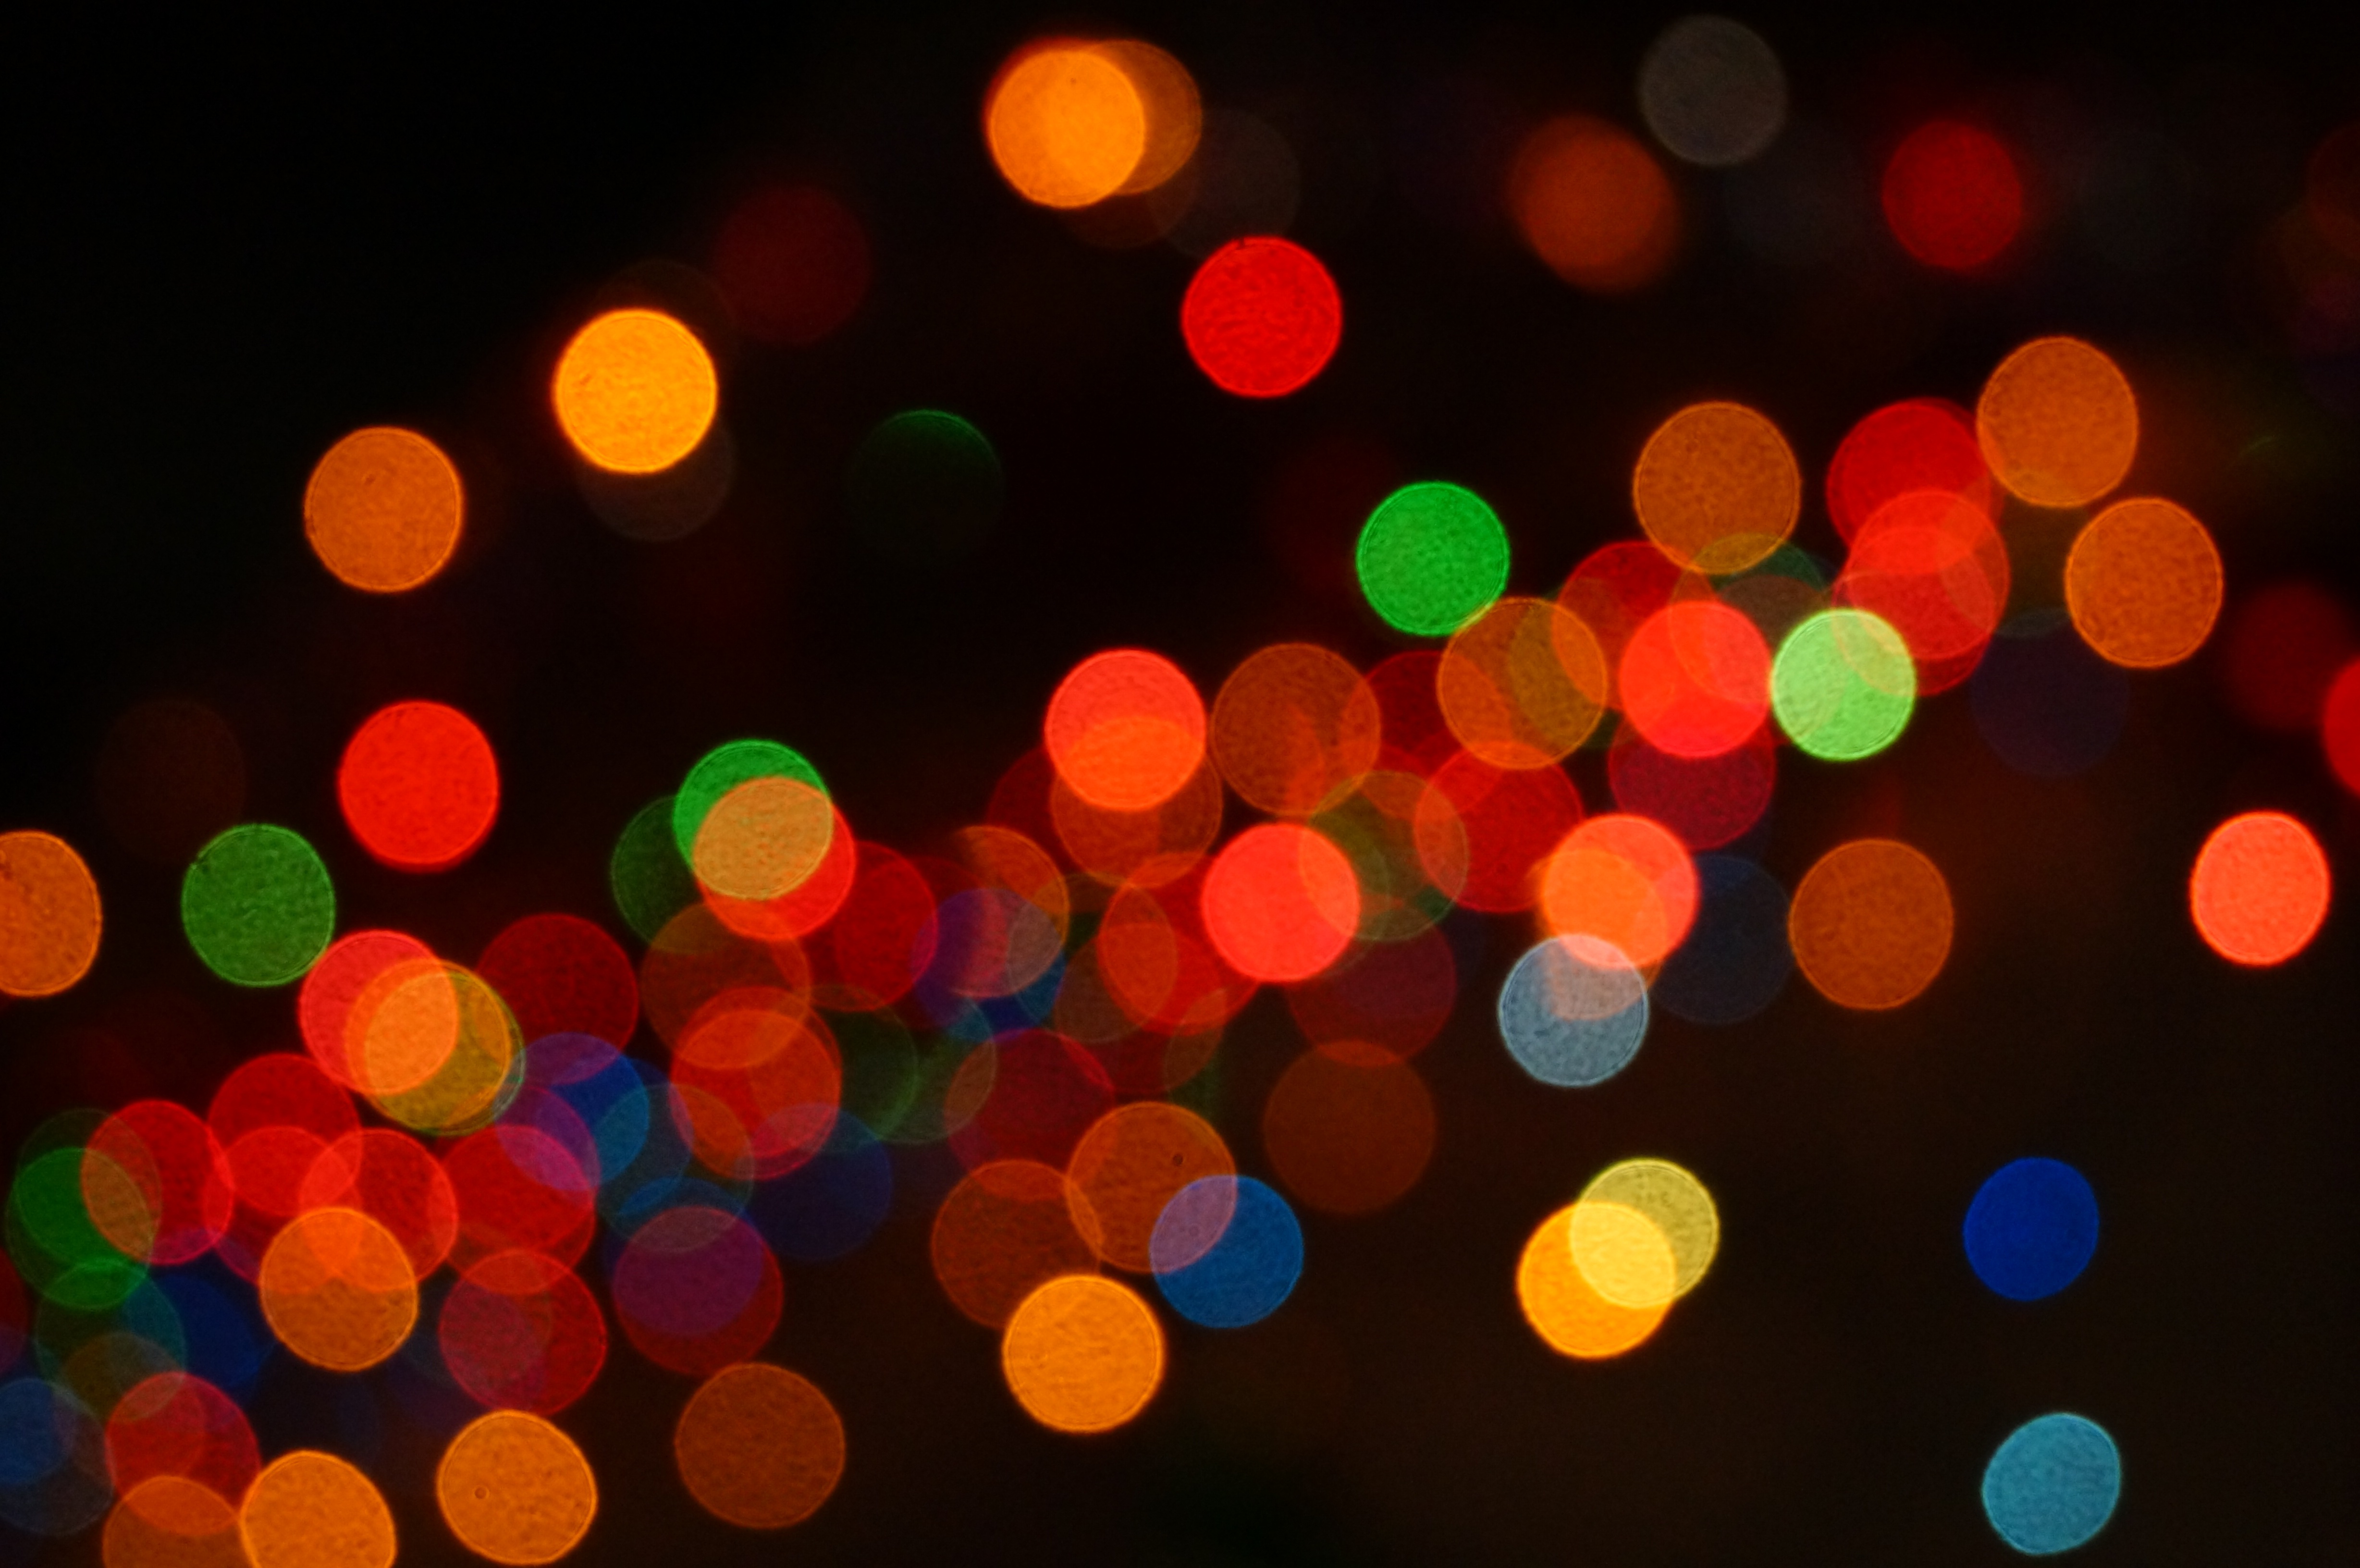
light, bokeh, night, petal, number, pattern, line, red, color, christmas, circle, christmas decoration, lights, design, shape, christmas lights